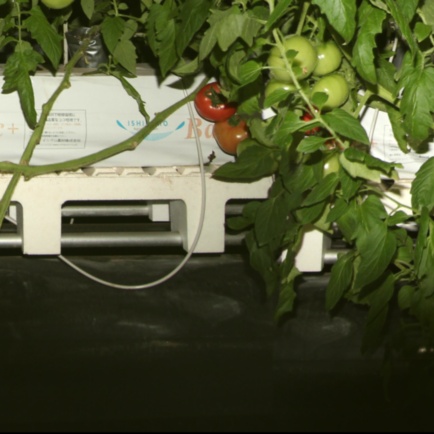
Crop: tomato